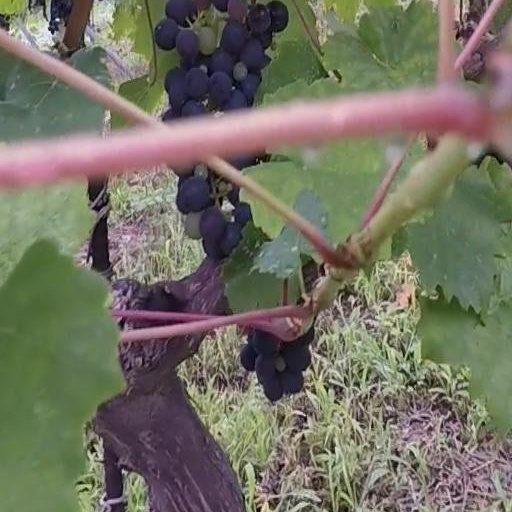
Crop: grape